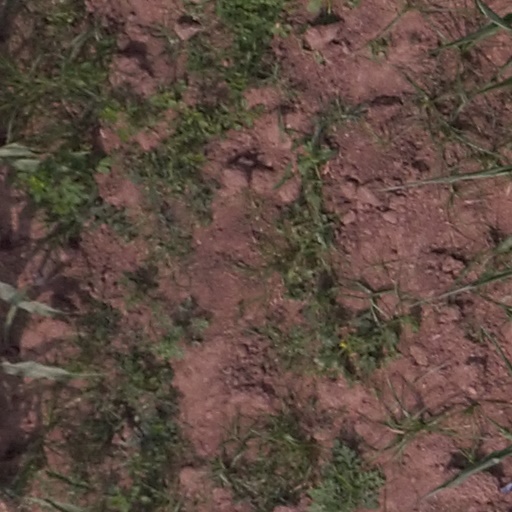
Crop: maize; corn